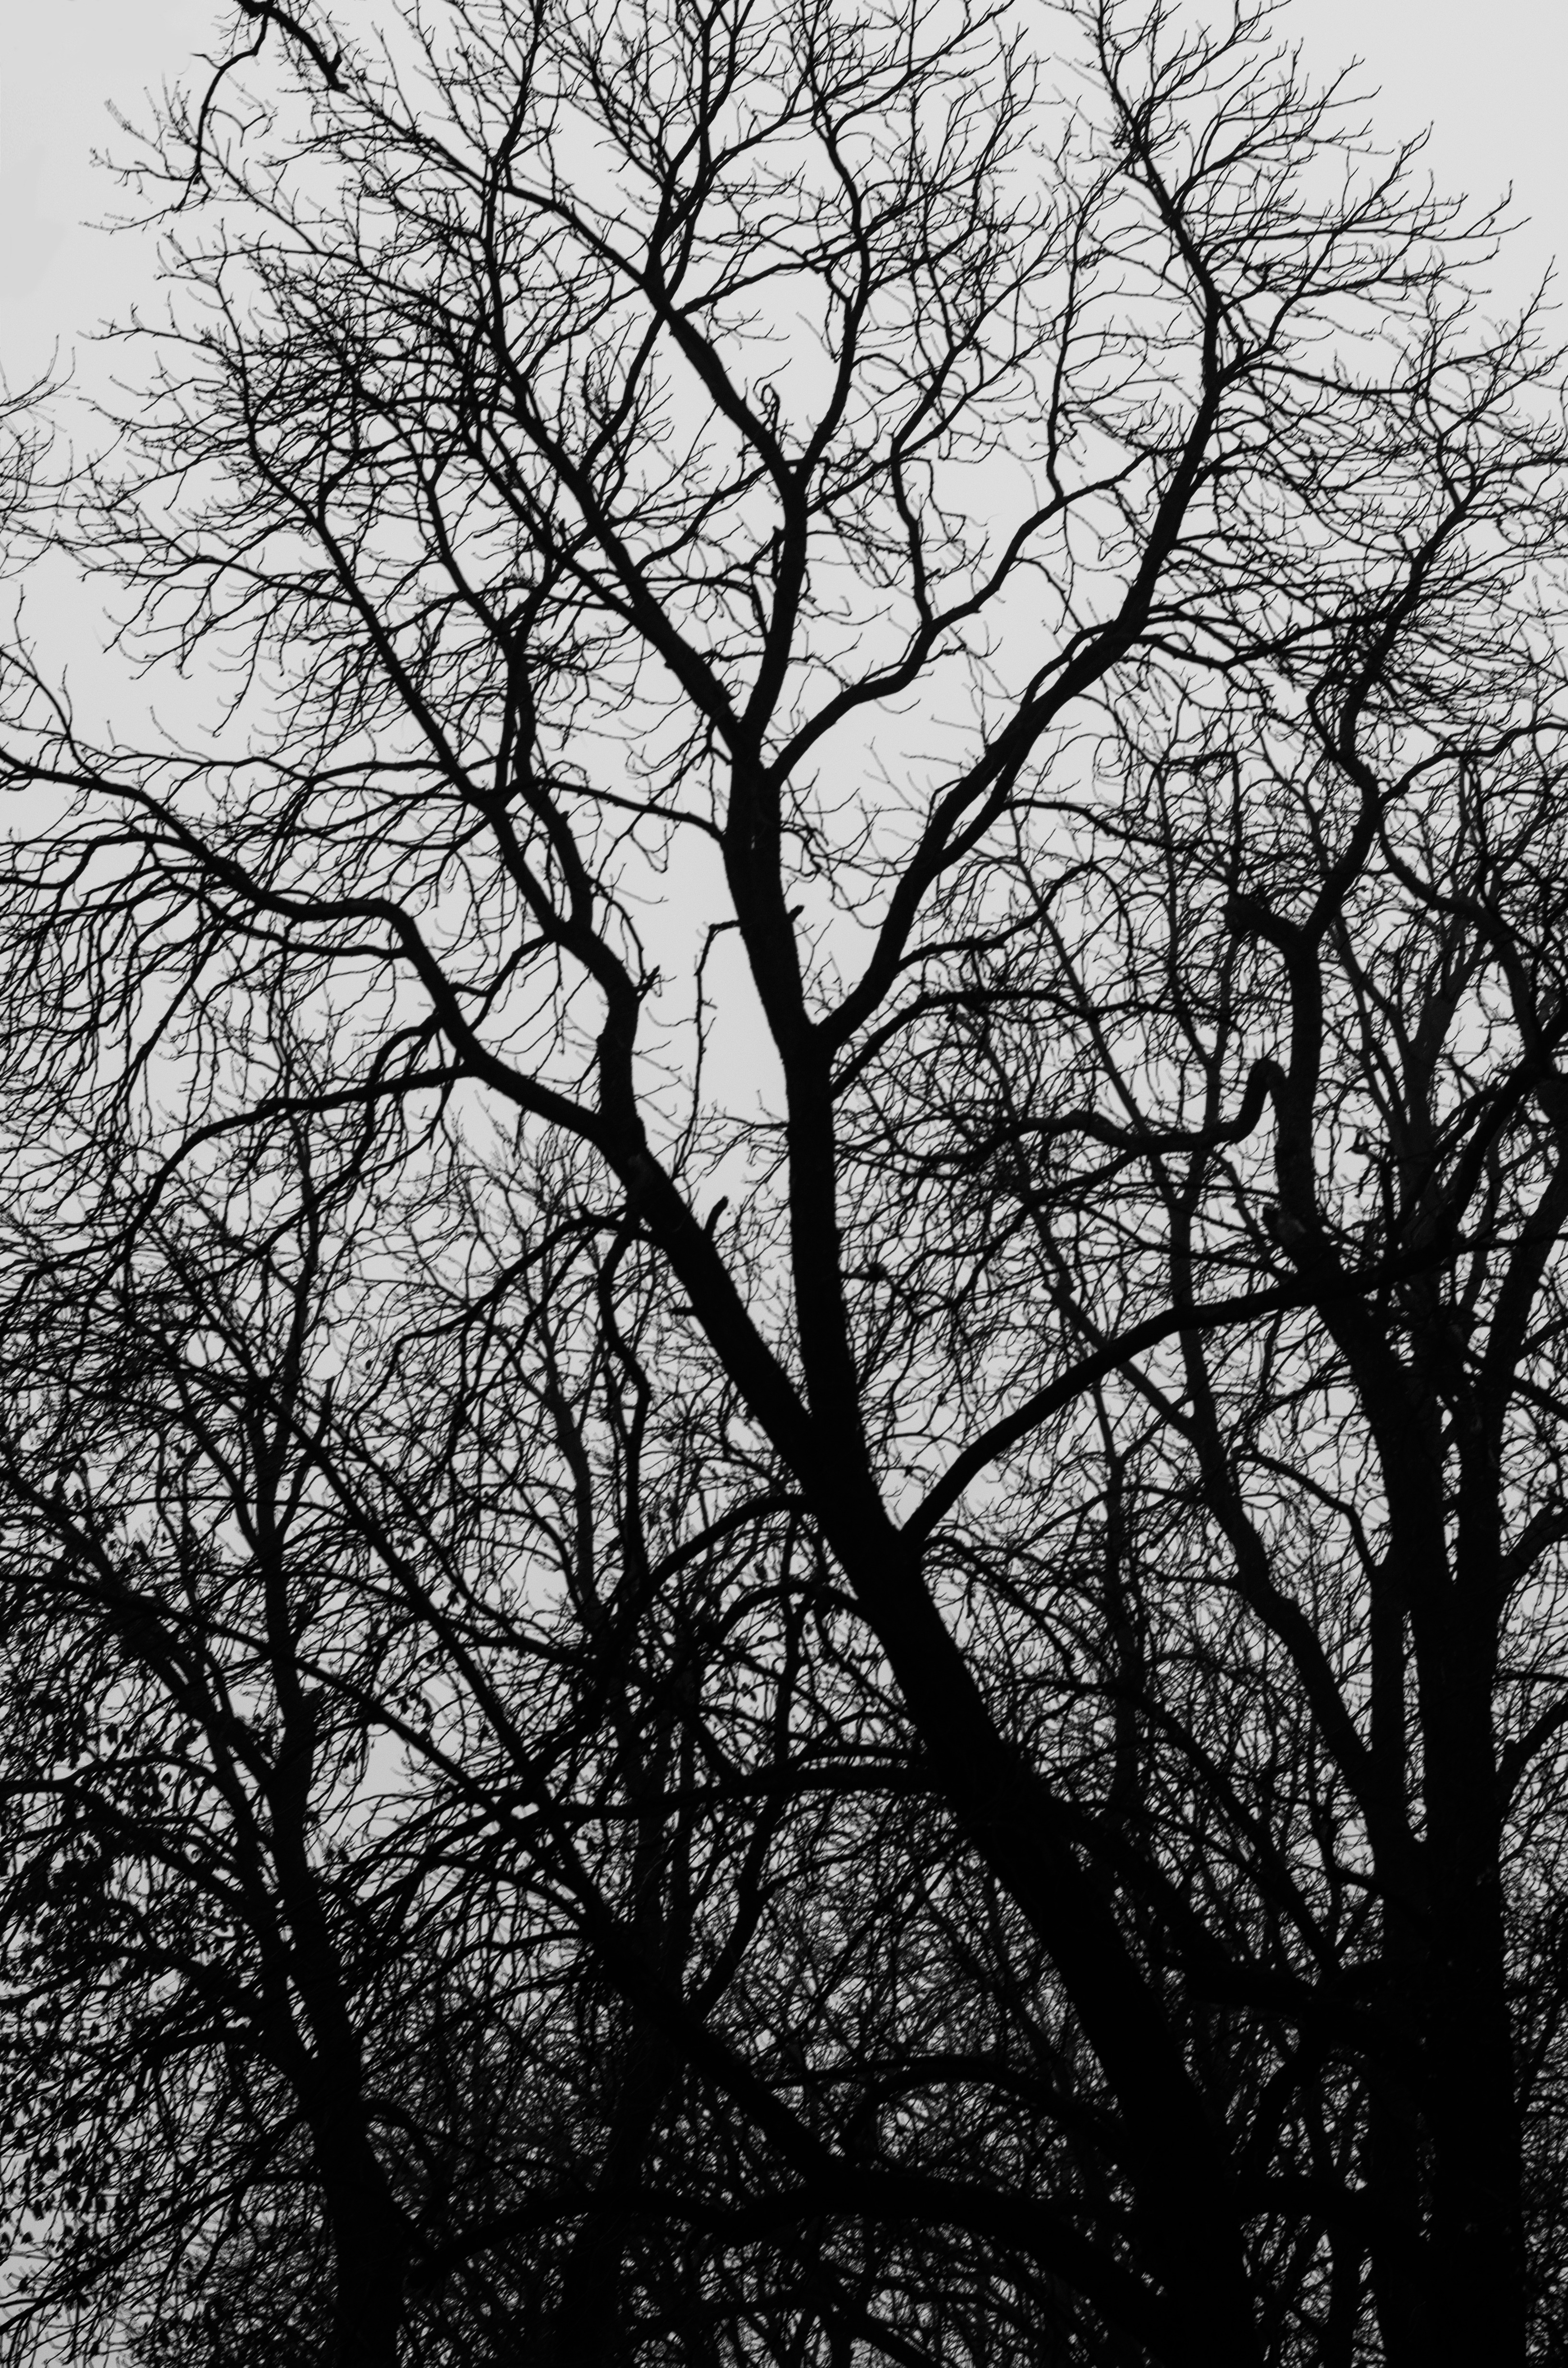
tree, nature, branch, winter, black and white, plant, sky, leaf, flower, environment, monochrome, ecology, monochrome photography, atmospheric phenomenon, woody plant, vaines